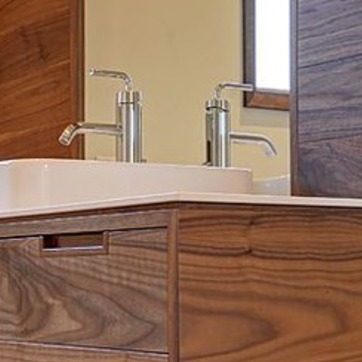
Material: ceramic